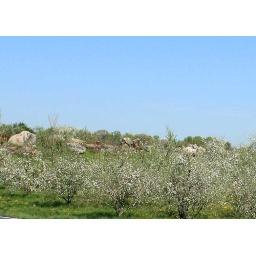
Craggy rock outcropping watches over the domesticated apple trees, making certain no intruders infiltrate the flock.